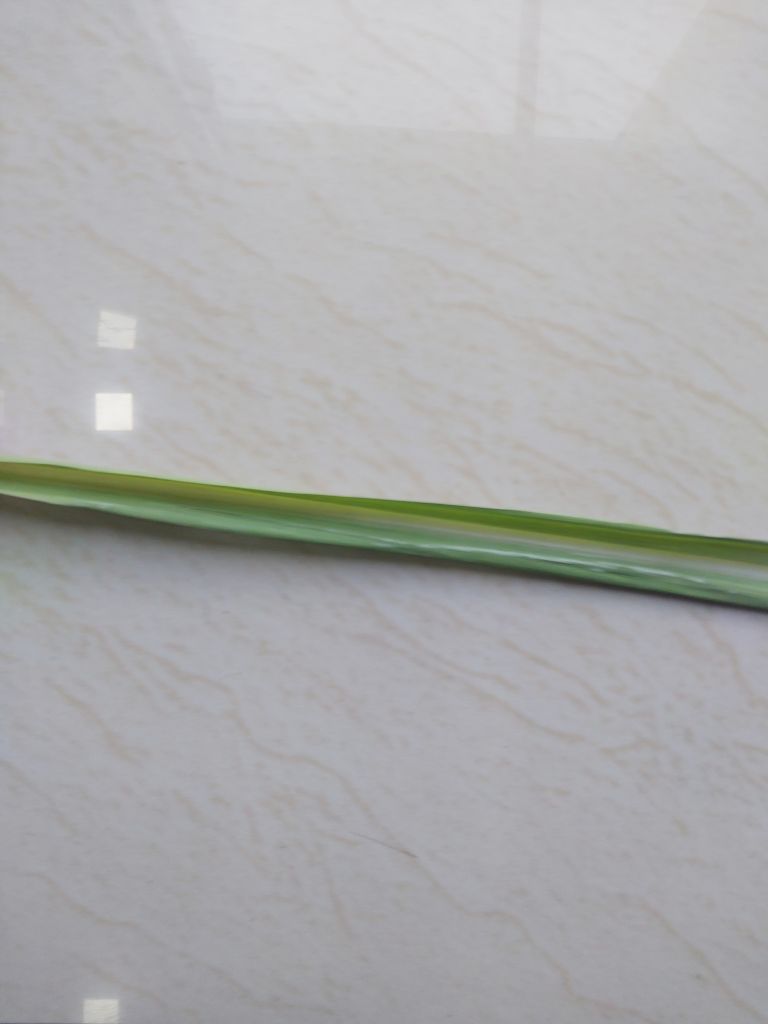
Label: Viral Disease